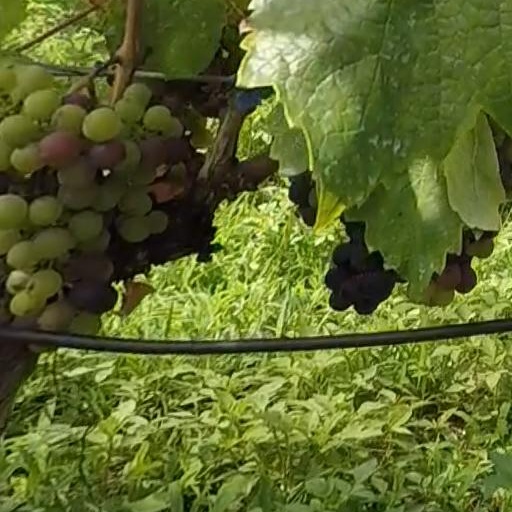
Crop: grape